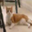
Label: cat